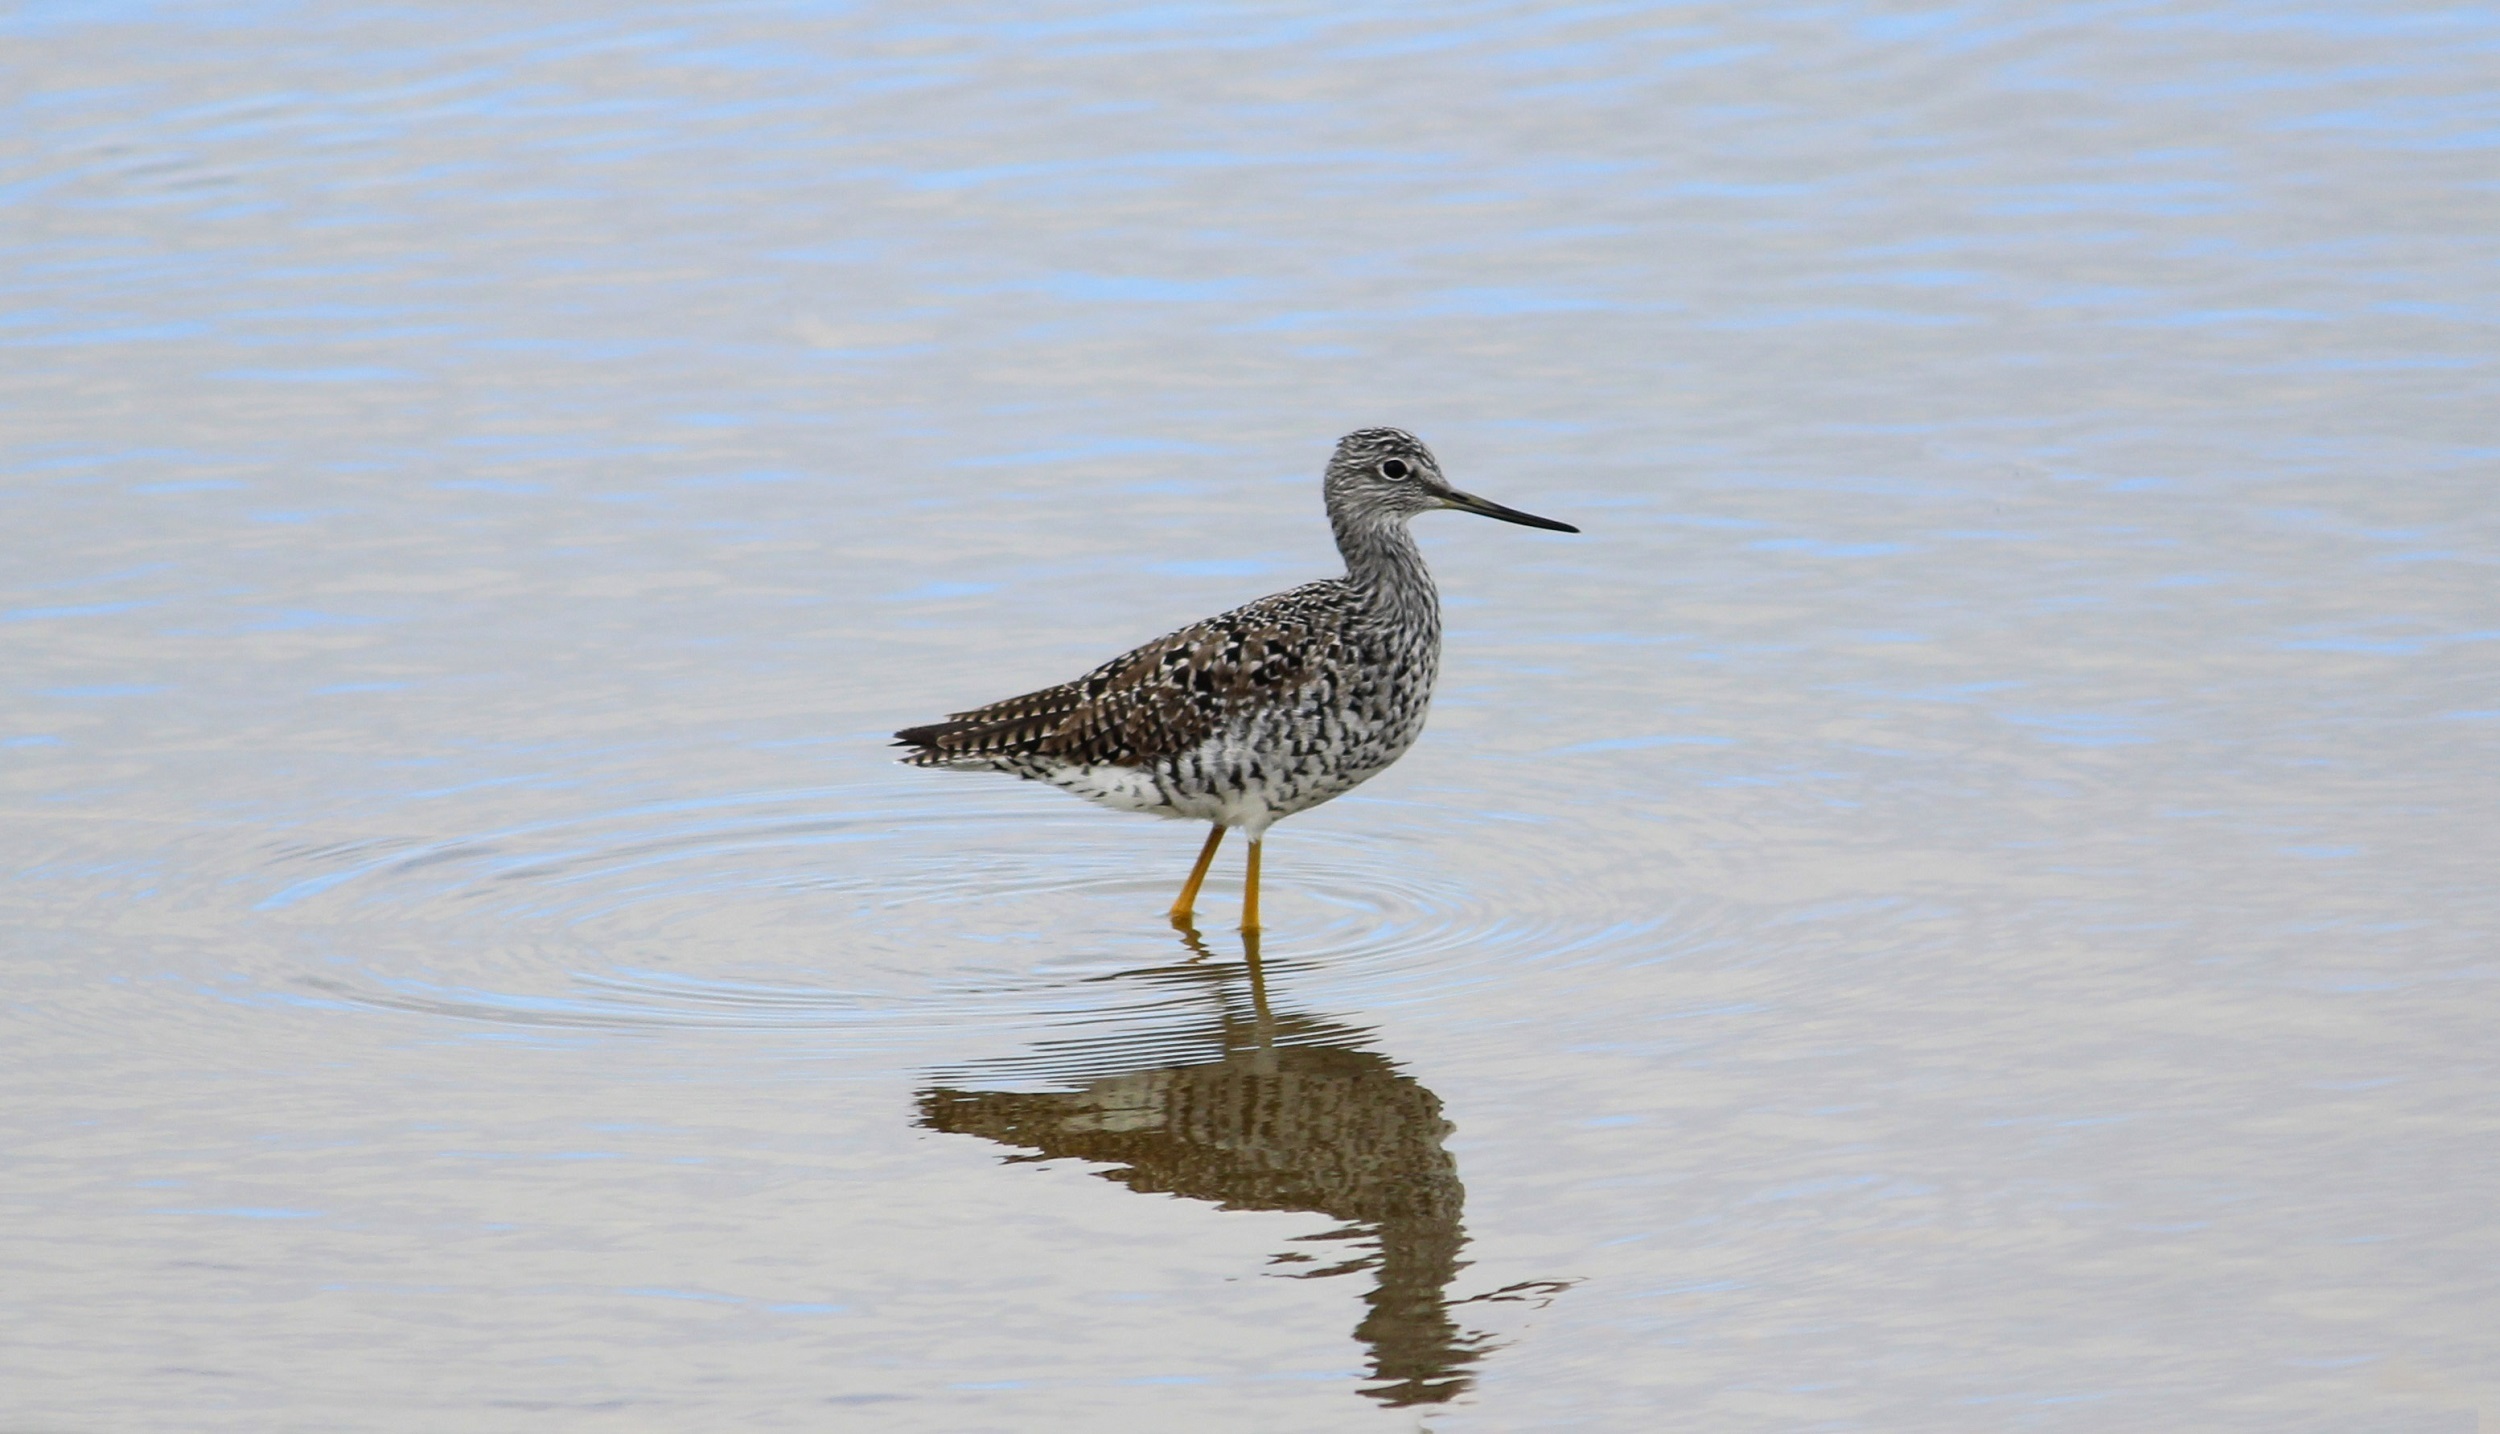
beach, water, nature, bird, shore, wildlife, standing, reflection, beak, fauna, wading, vertebrate, wader, shorebird, sandpiper, redshank, charadriiformes, greater yellowlegs, calidrid